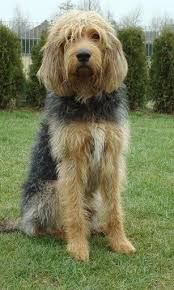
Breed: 217-n000014-otterhound